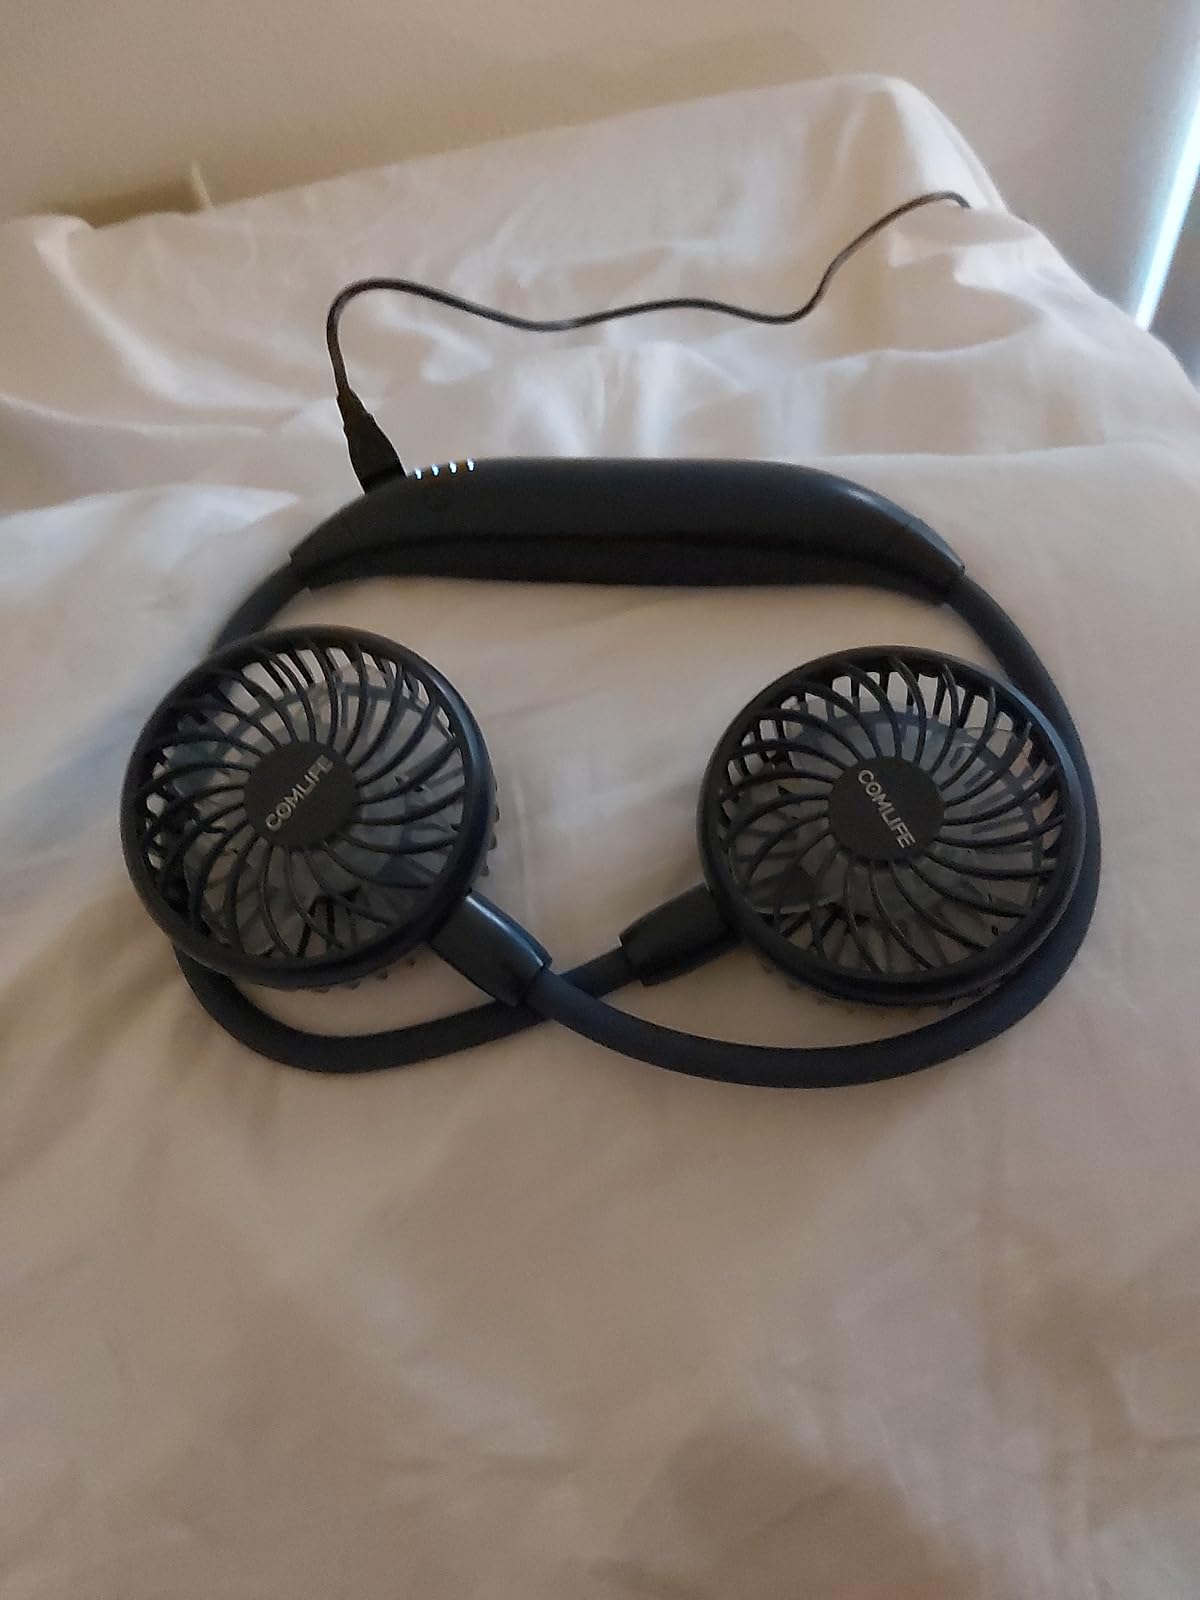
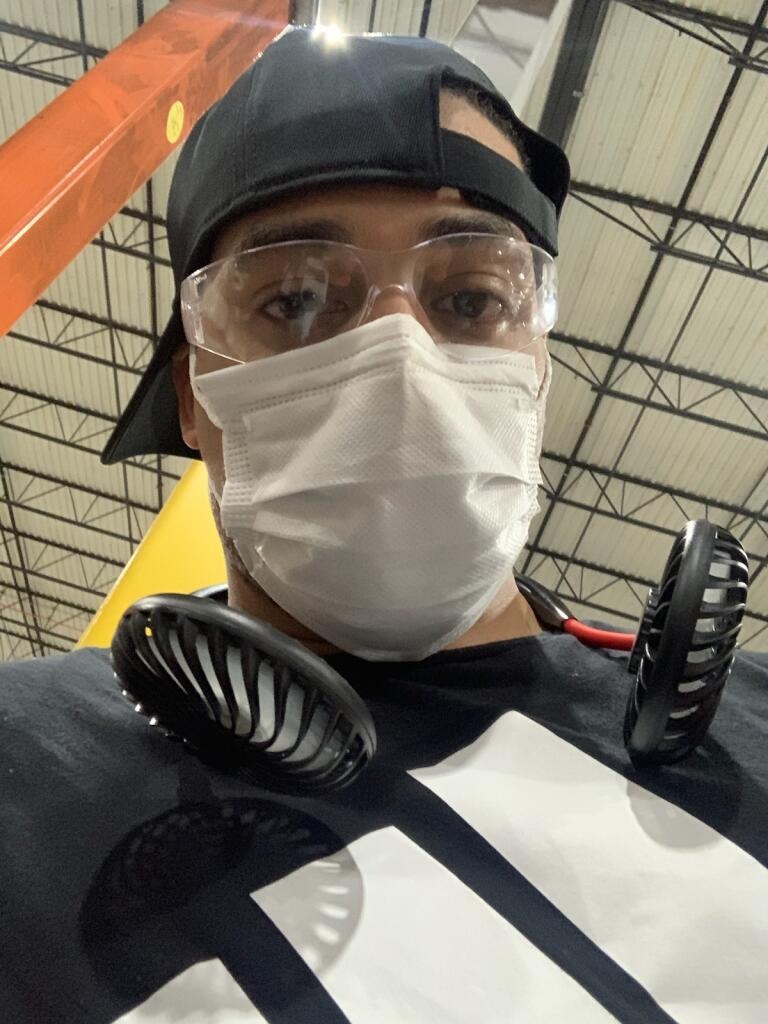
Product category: fan
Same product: no